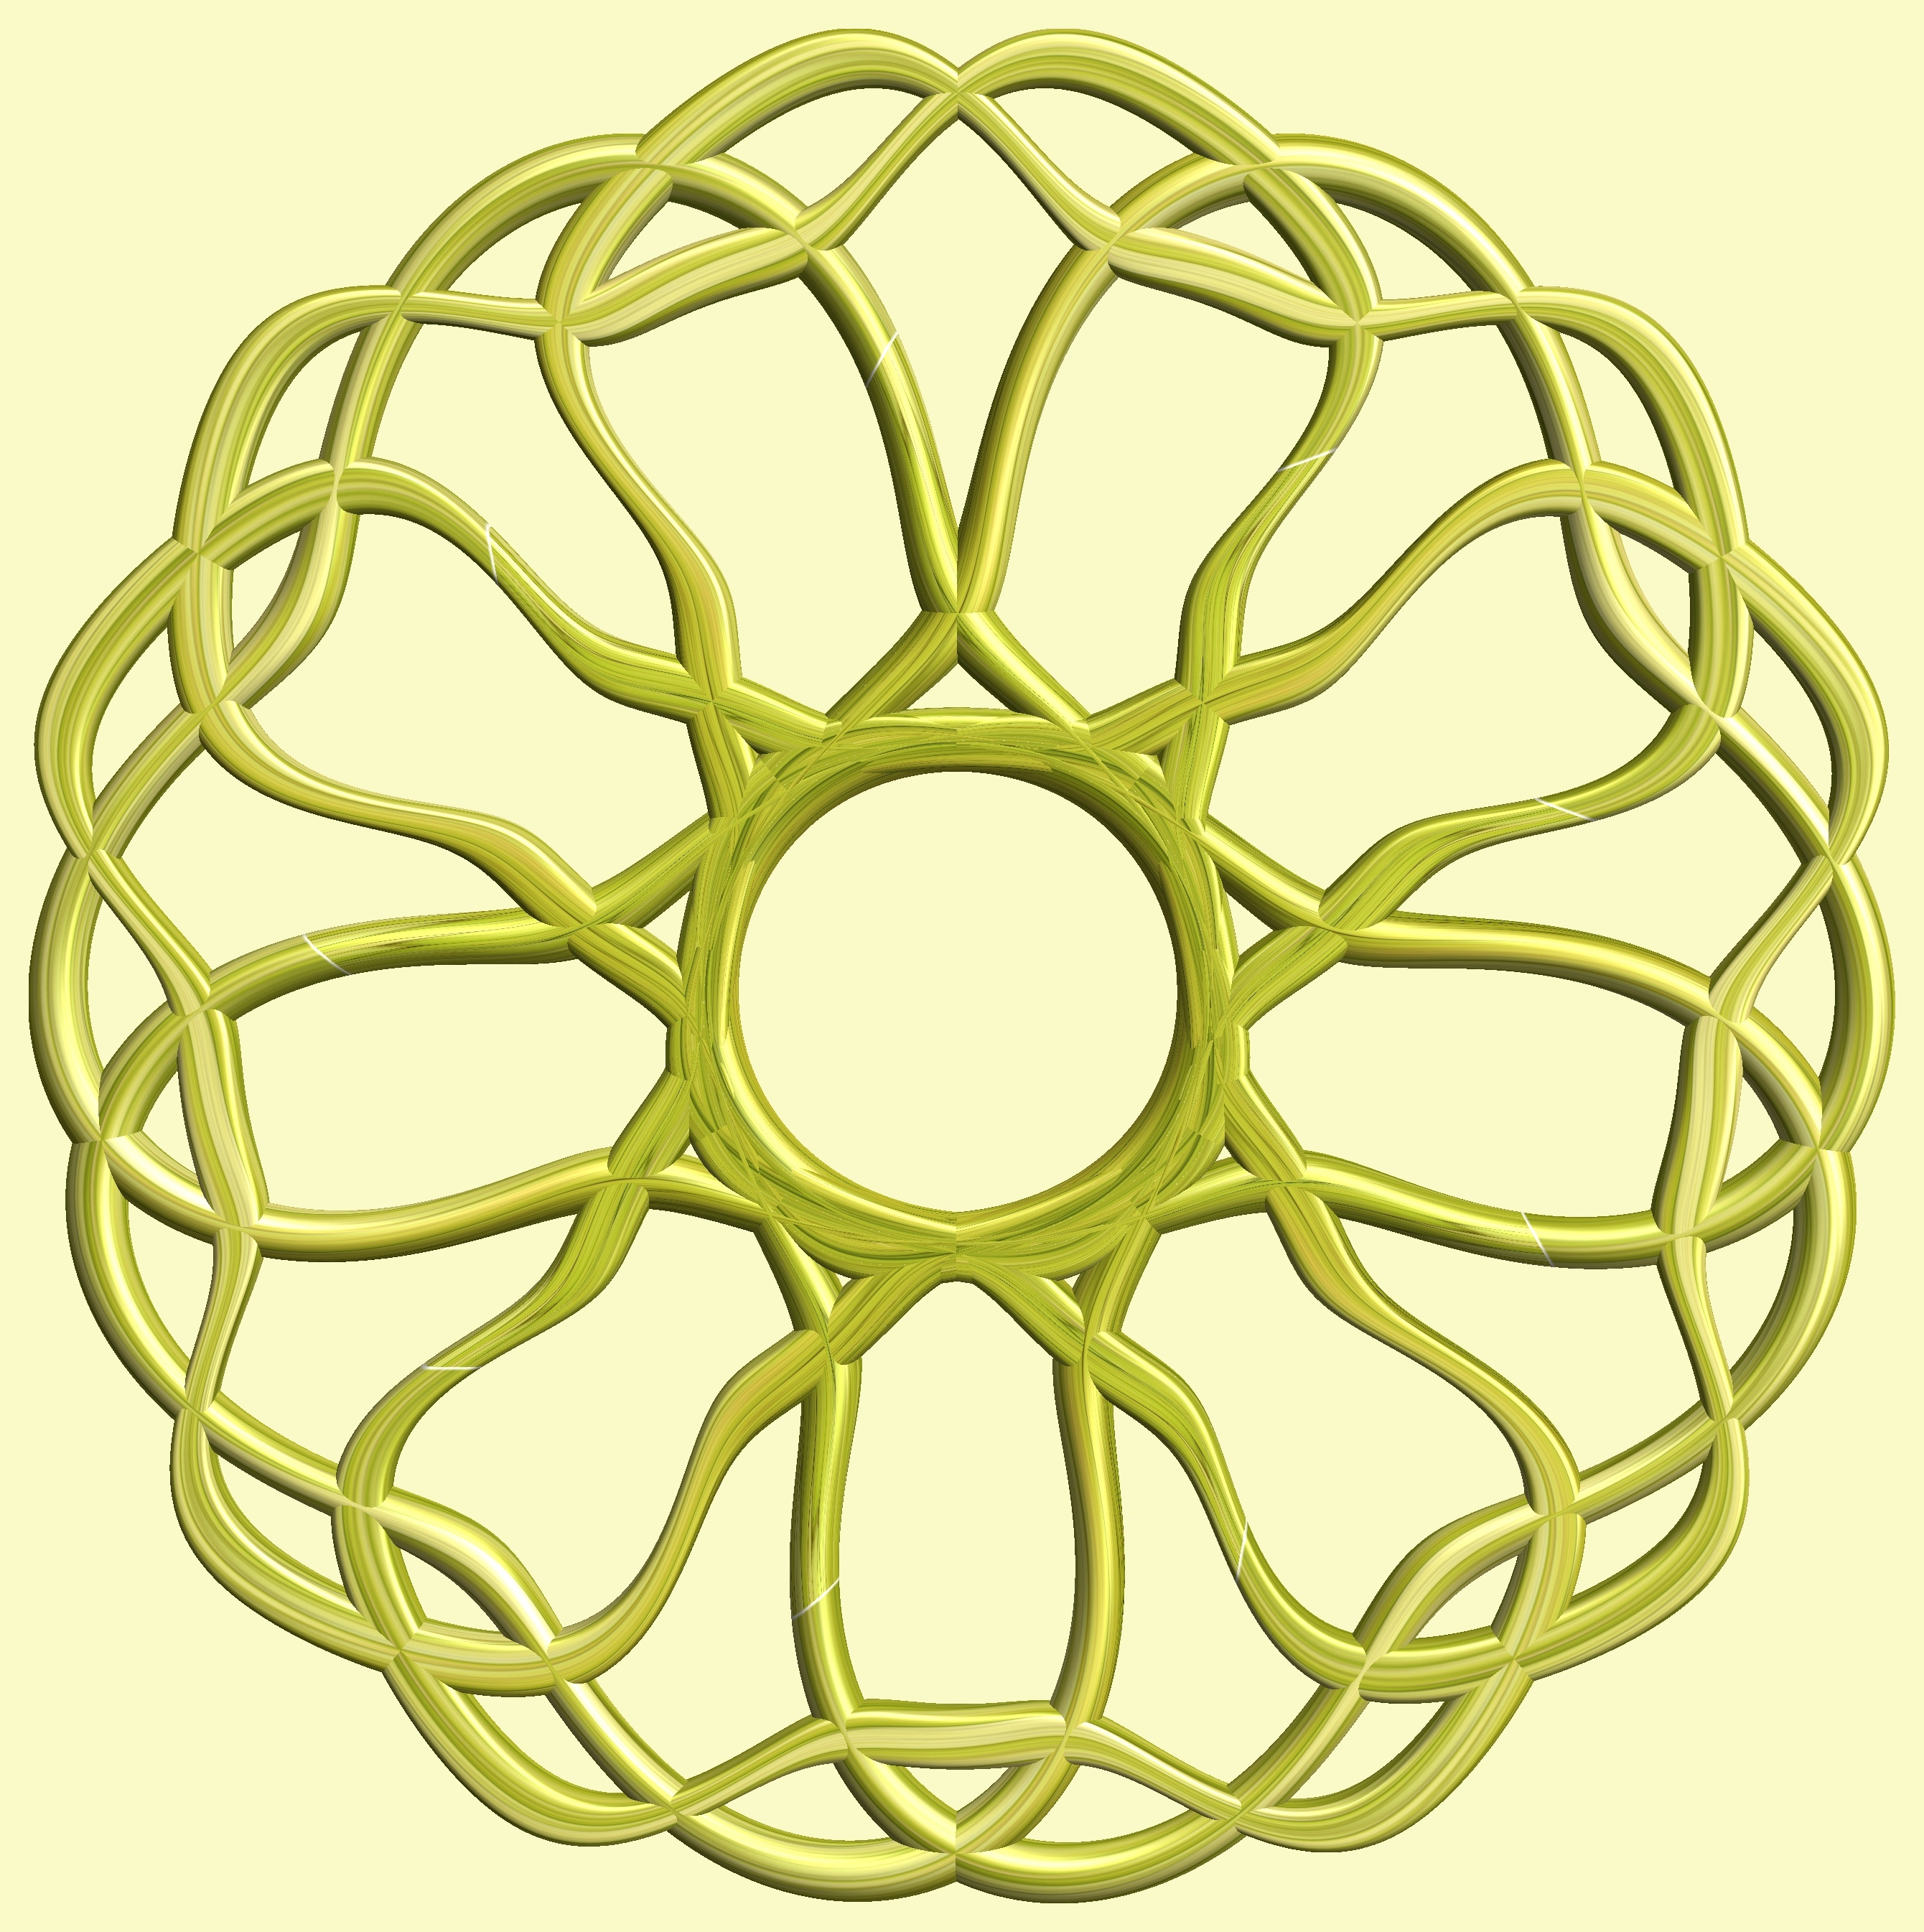
structure, wheel, texture, pattern, line, circle, figure, design, net, symmetry, 3d, graphic, torus, mathematica, cg, parametricplot3d, code, program, algorithm, abstruct, mapping, bicycle wheel